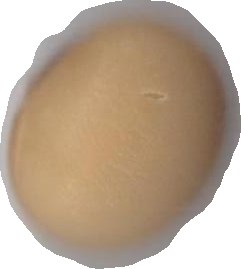
Variety: Anjasmoro